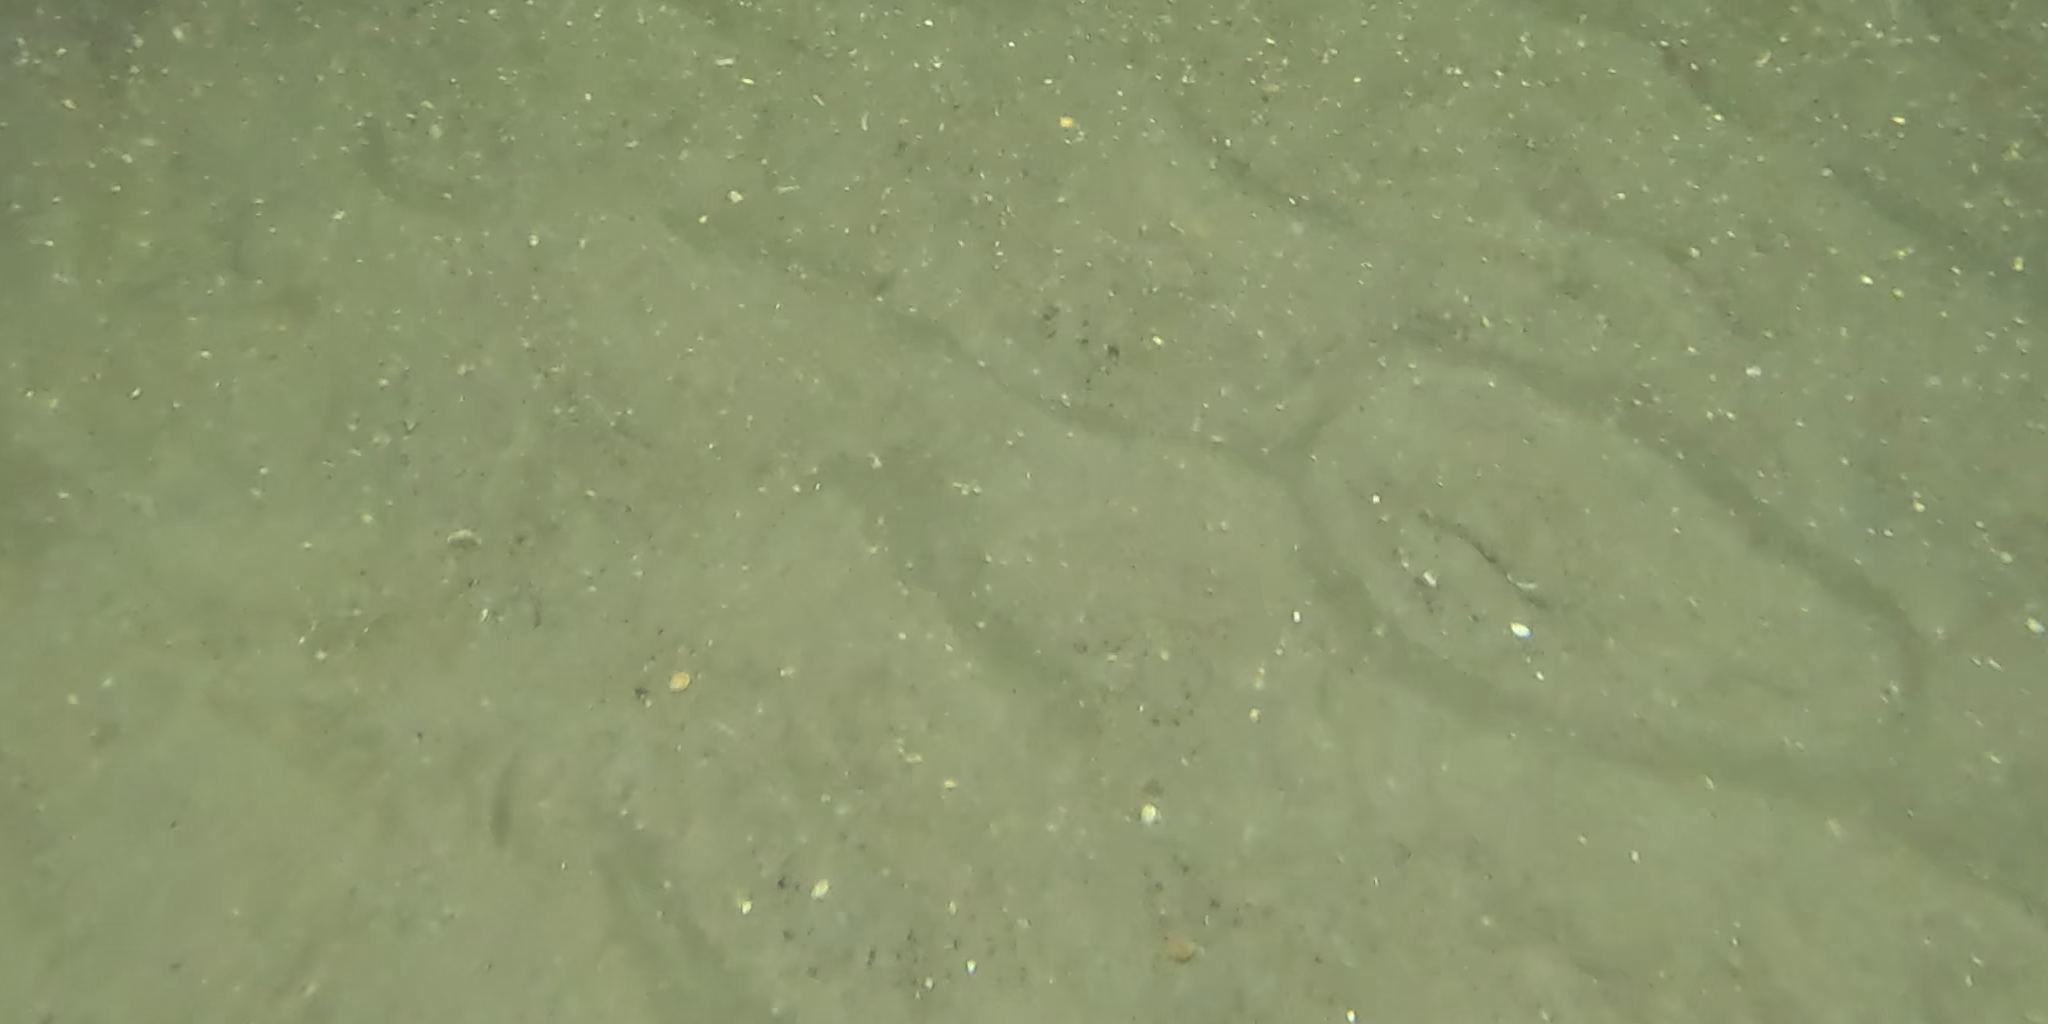
Seabed habitat: sand